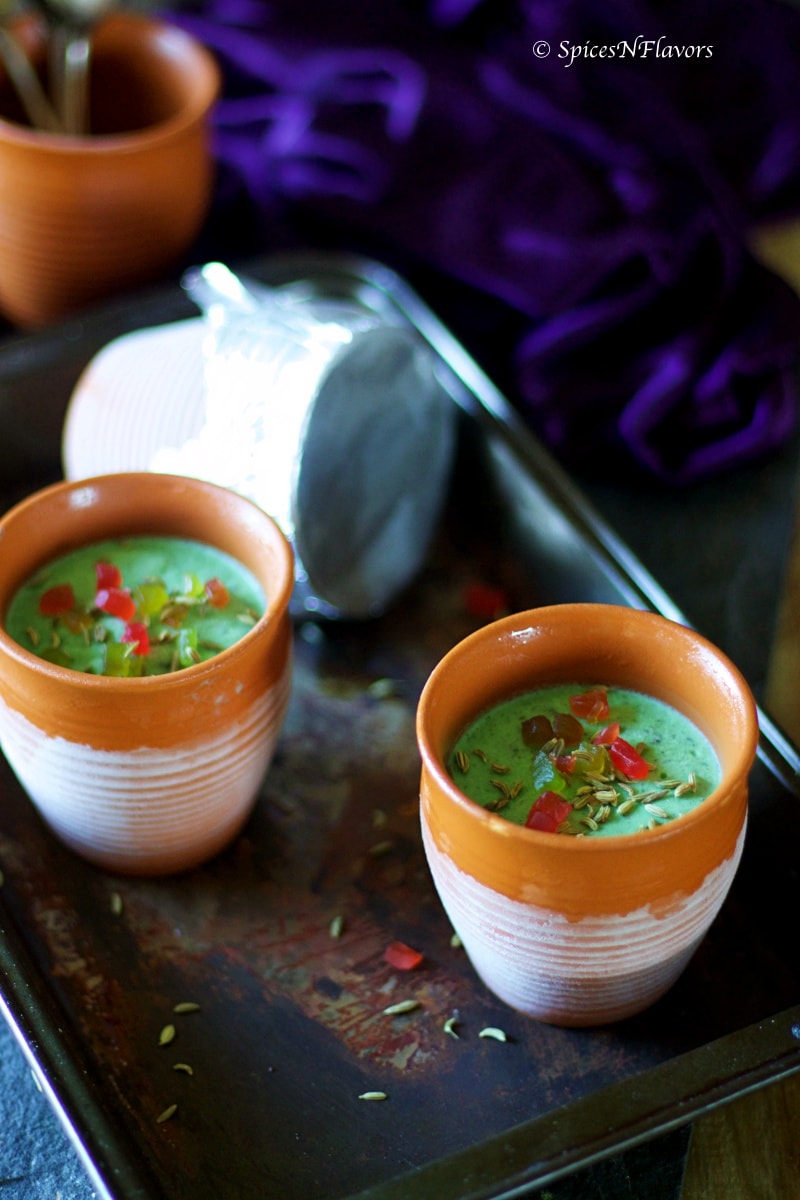
Dish: kulfi